Fashion in the Liao dynasty

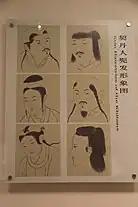
Liao Khitan Hair styles

The inner garment of Khitan's man was a short garment or tunic worn under the round-collar gown. They also wore trousers and high-topped boots which were either bordered or rolled at the top. Khitan officials used gold ornamented ribbons to found their hair locks around their foreheads, covering their heads with felt hats according to the Ye Longli's Qidan Guozhi. Khitan wore felt hats, fur clothes and woollen cloth and the Liao emperor switched between Han and Khitan clothing.